Priory of St Mary in the Meadow, Beeston Regis

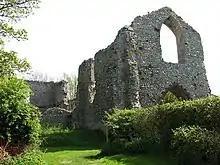
The ruins of Beeston Priory

The last Prior and his four canons all subscribed to the Act of Supremacy 1534 and were granted pensions. Richard Hudson became Rector of Newton Flotman, Norfolk.